Tokyo Decadence

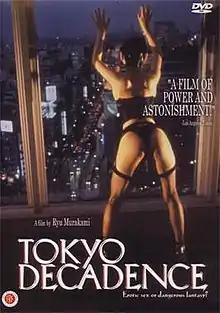
"Tokyo Decadence" DVD cover

is a 1992 Japanese pink film. This erotic film was directed by Ryū Murakami (村上 龍) with music by Ryuichi Sakamoto (坂本 龍一 ). The film was shot and completed during 1991 and released in the start of 1992. It stars (二階堂 美穂) and is also referred to as Topaz, that title being both the translation of the original Japanese title and that of the Murakami story it is an adaptation of. Because of the cruel and graphic nature of this film, it has been banned in several countries such as Australia and South Korea. Shimada Masahiko (島田 雅彦) also makes an appearance in this film. The story follows , the submissive and lovesick prostitute who goes about her trade with misery and is being abused by hedonists and criminals while trying to find some sort of appeasement away from the fact that her lover is currently married.